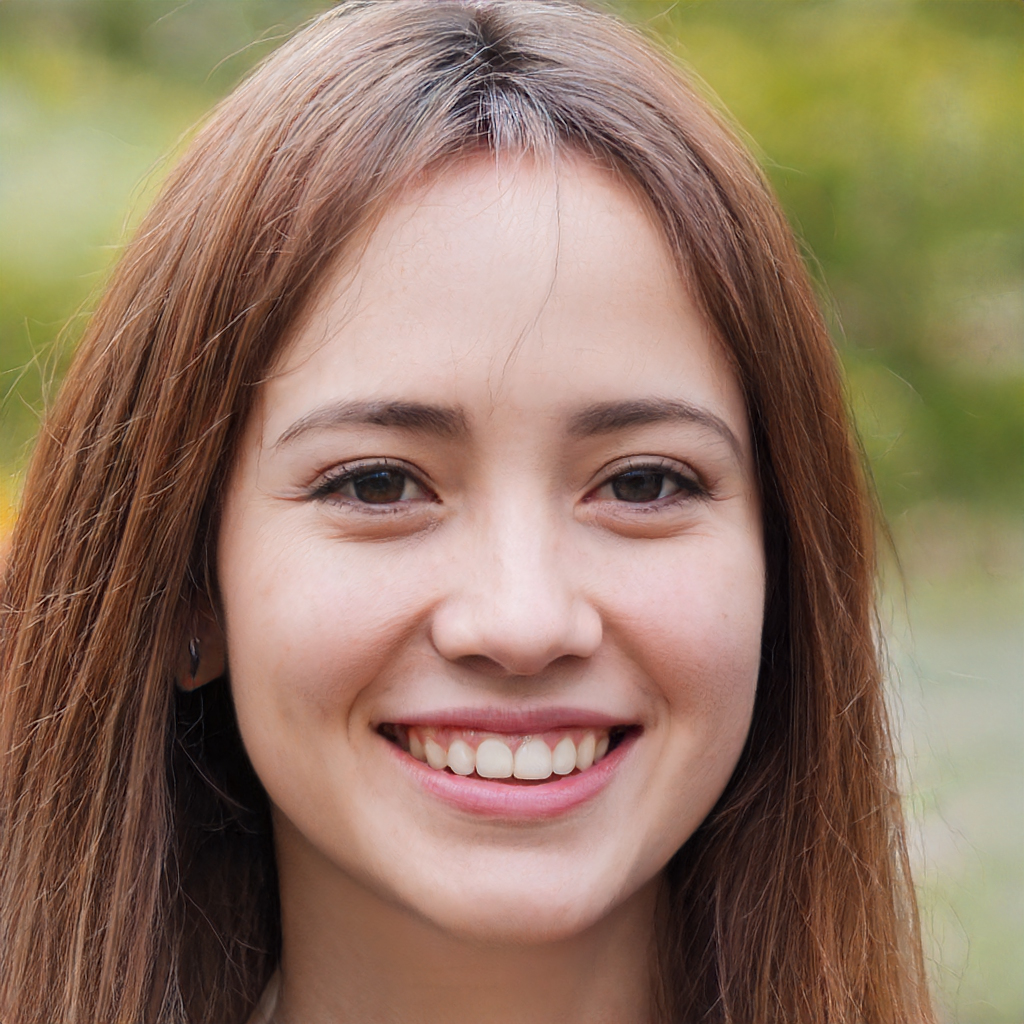
Gender: Female